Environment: real
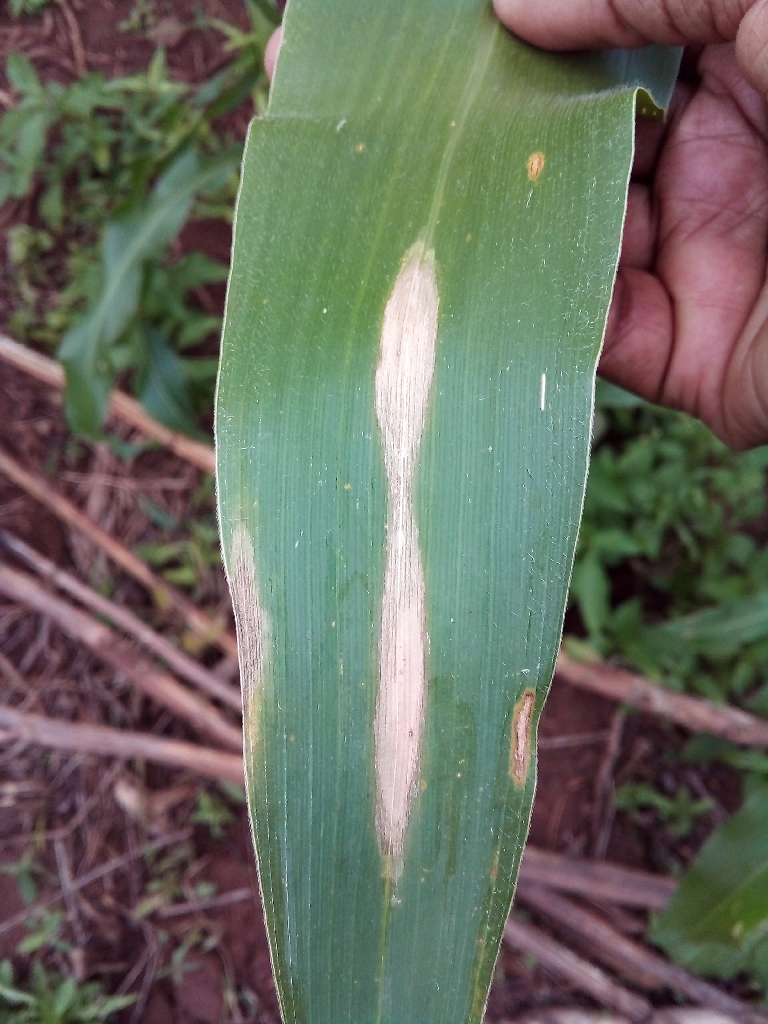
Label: northern_corn_leaf_blight